Goyescas

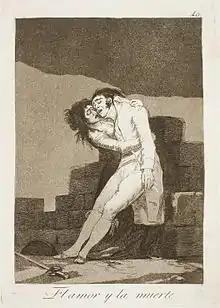
"El amor y la muerte" a print by Goya from 1799

The piano writing of "Goyescas" is highly ornamented and extremely difficult to master, requiring both subtle dexterity and great power. Some of them have a strong improvisational feel, the clearest example of this being the fifth piece, called "El amor y la muerte" ("Love and Death"). The fourth piece in the series ("Quejas, ó la maja y el ruiseñor"—"The Maiden and the Nightingale") is the best known piece from the suite. It resembles a nocturne, but is filled with intricate figuration, inner voices and, near the end, glittering bird-like trills and quicksilver arpeggios. Mexican songwriter Consuelo Velázquez based her 1940 song "Bésame Mucho" on this melody.